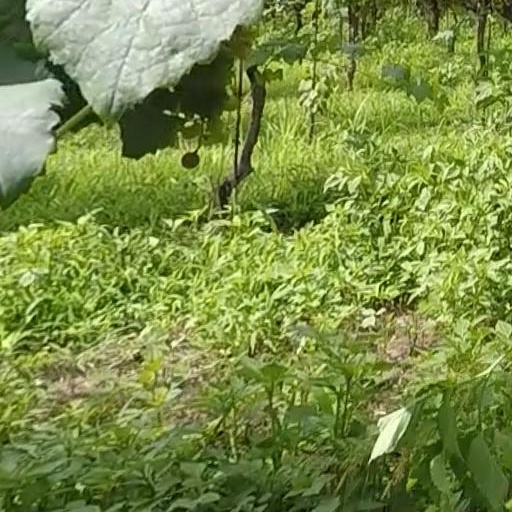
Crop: grape